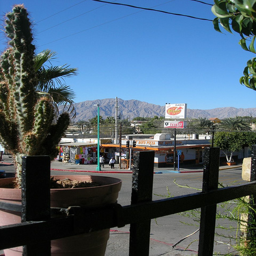
A cactus in a pot next to a black fence.
a pot with a cactus a fence some trees and buildings
An intersection with a service station on one corner.
A cactus attached to a fence that over looks a store.
A fence and a pot with a cactus.